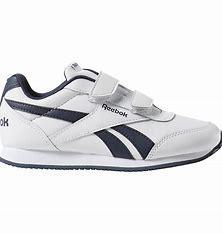
Brand: Reebok
Model: Royal Classic Jogger 2